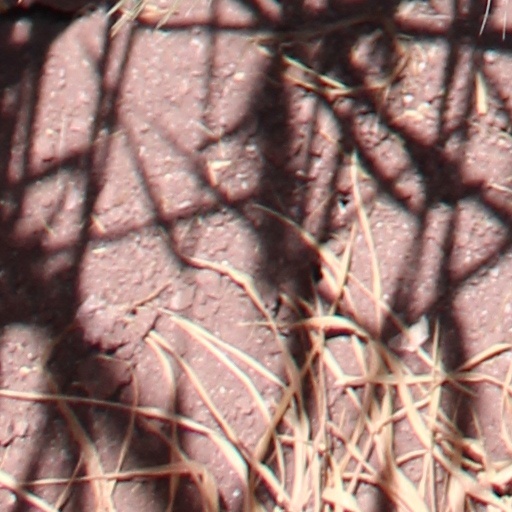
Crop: wheat